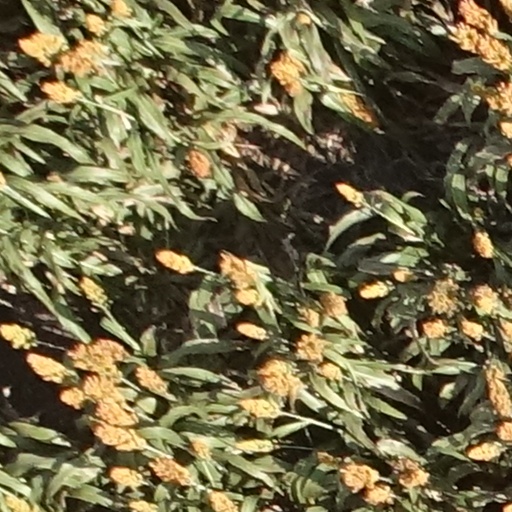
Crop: sorghum